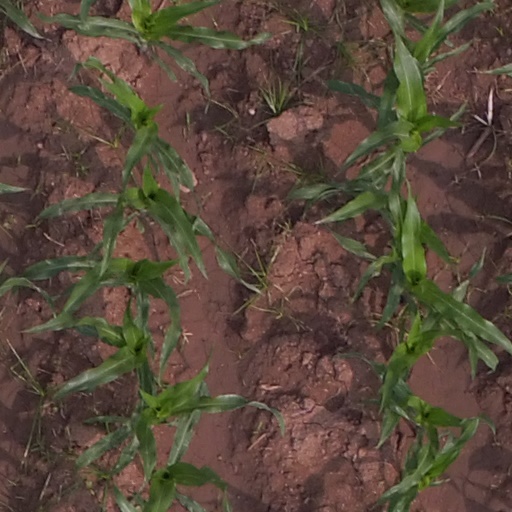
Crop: maize; corn